Dick Wesson (actor)

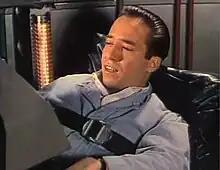
Trailer for "Destination Moon" (1950)

Richard Lewis Wesson (November 19, 1922 – April 25, 1996) was a prolific character actor, comedian, comedy writer, and producer.